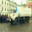
Label: truck